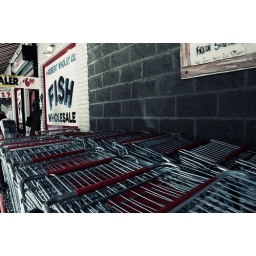
Walking by the street market on the strip in Pittsburgh. I like the way the focus came out.